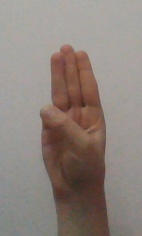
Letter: thaa